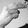
ASL letter: H